The Elms, Abberley

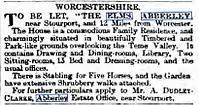
Rental notice for the Elms in 1892.

In 1867 Abberley Hall and The Elms were sold by the Moilliet family to Joseph Jones and it remained in this family for many years. Sarah and Fanny continued to rent The Elms while the Jones family were the landlords.